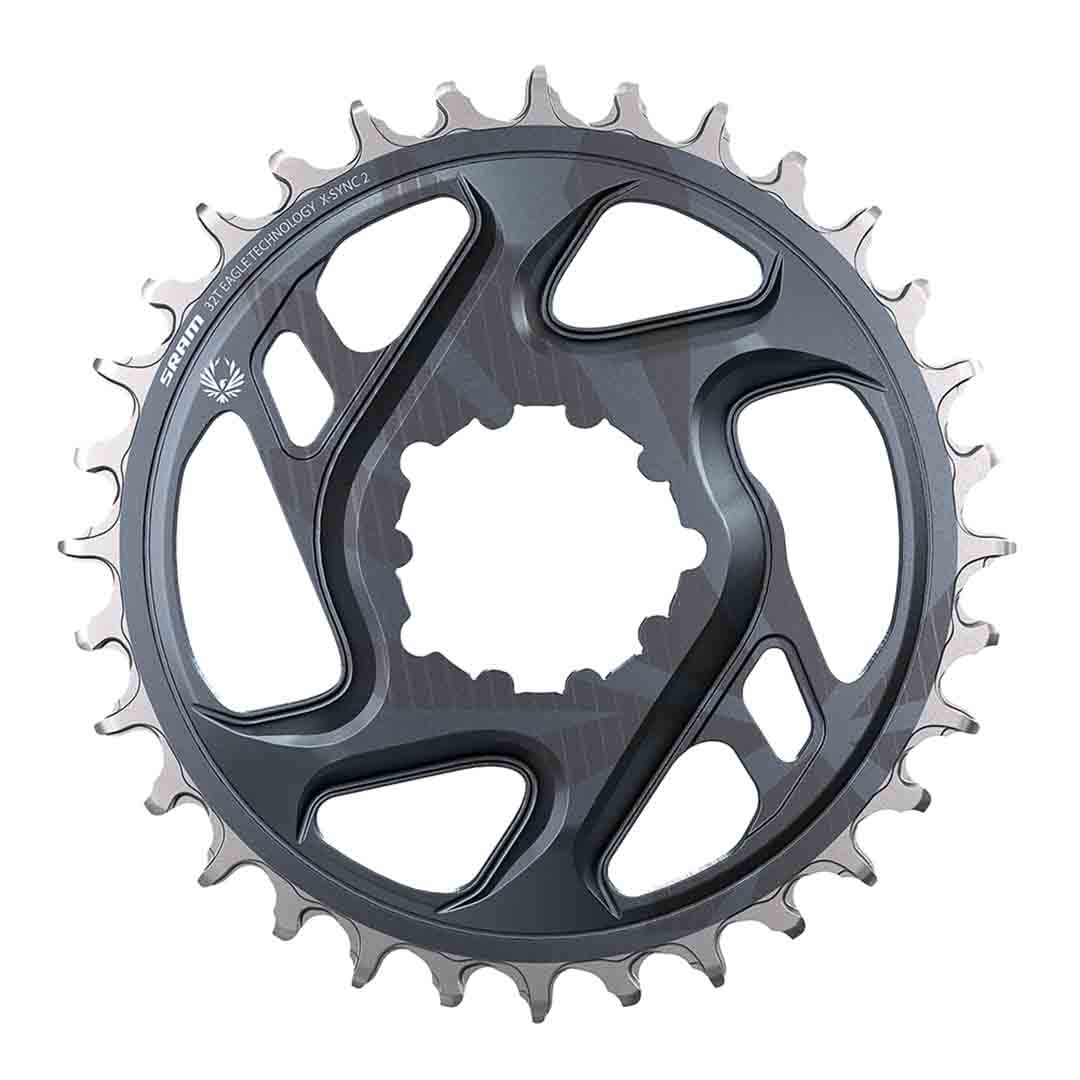
CR X-SYNC EAGLE 32T DM 3 OFFSE
Chain Ring X-SYNC 2 32T Direct Mount 3mm Offset Boost Eagle. SRAM PART: 11.6218.046.005
Brand: SRAM
Category: Sporting Goods > Outdoor Recreation > Cycling > Bicycle Parts > Bicycle Drivetrain Parts > Bicycle Chainrings